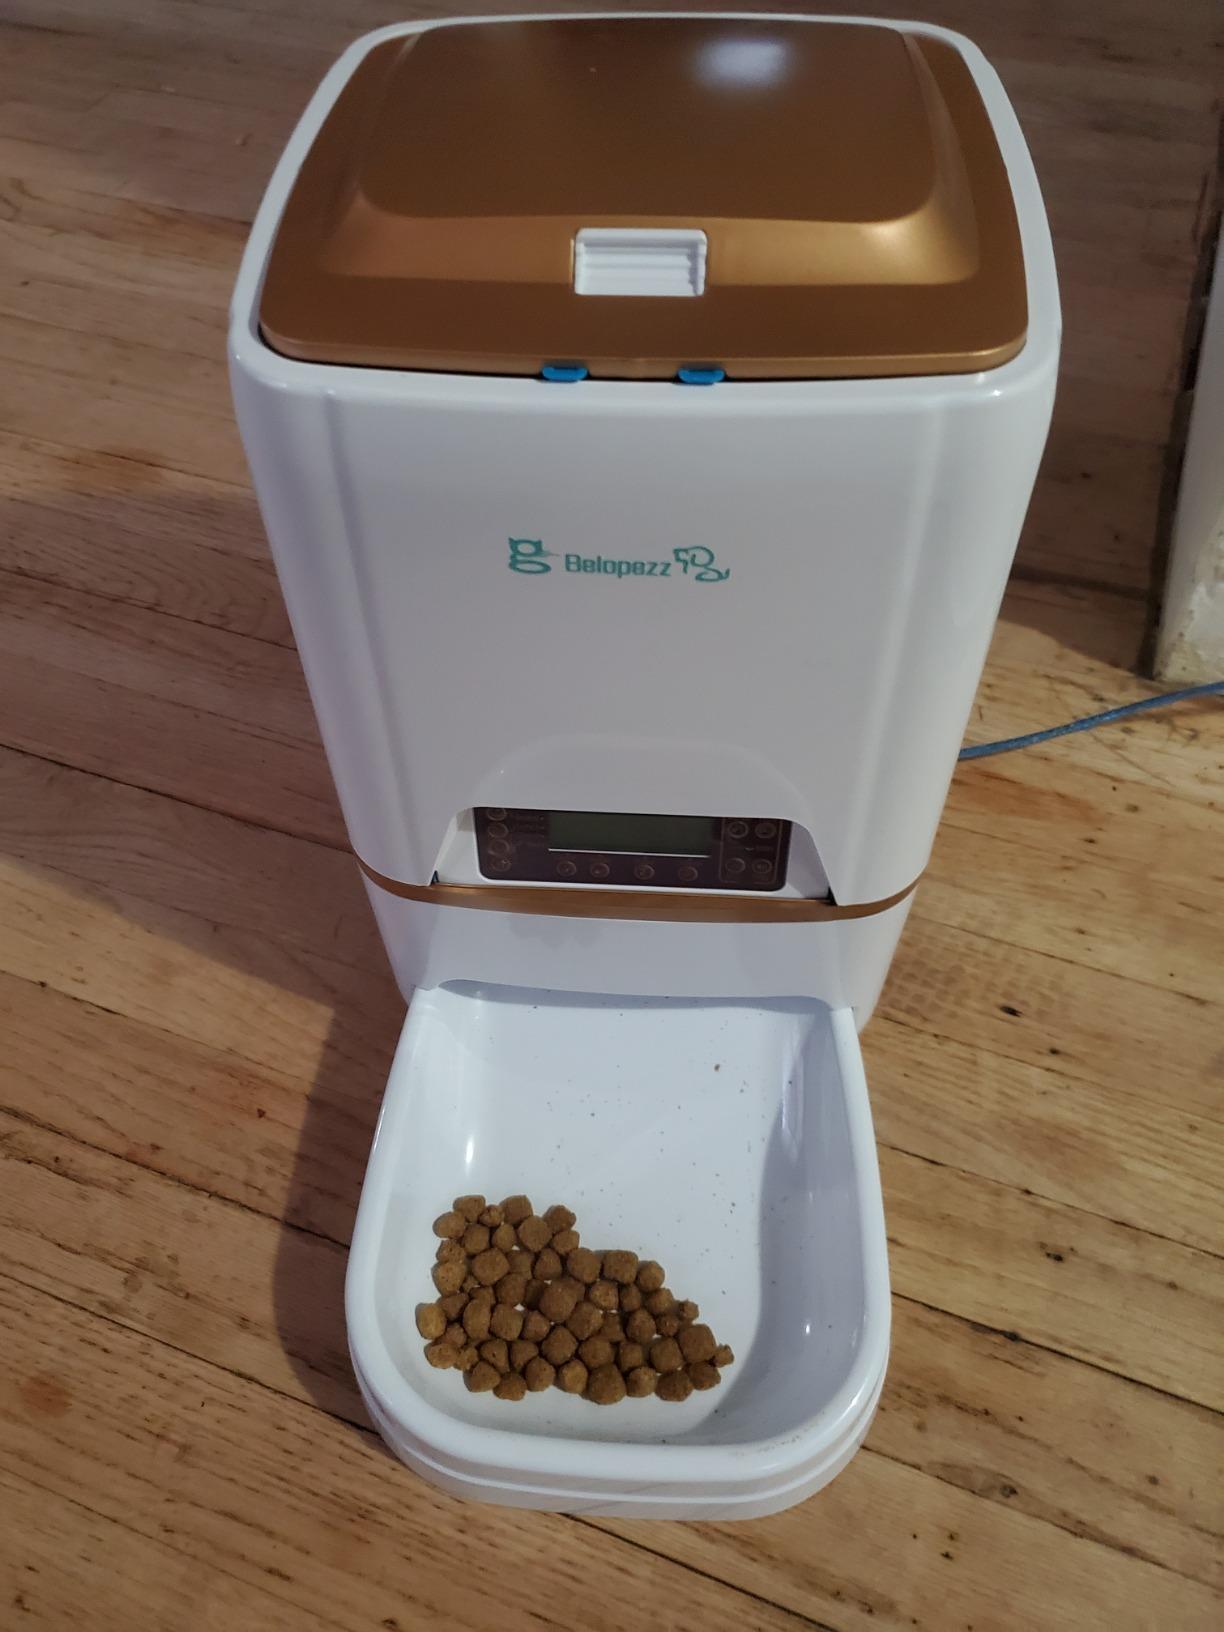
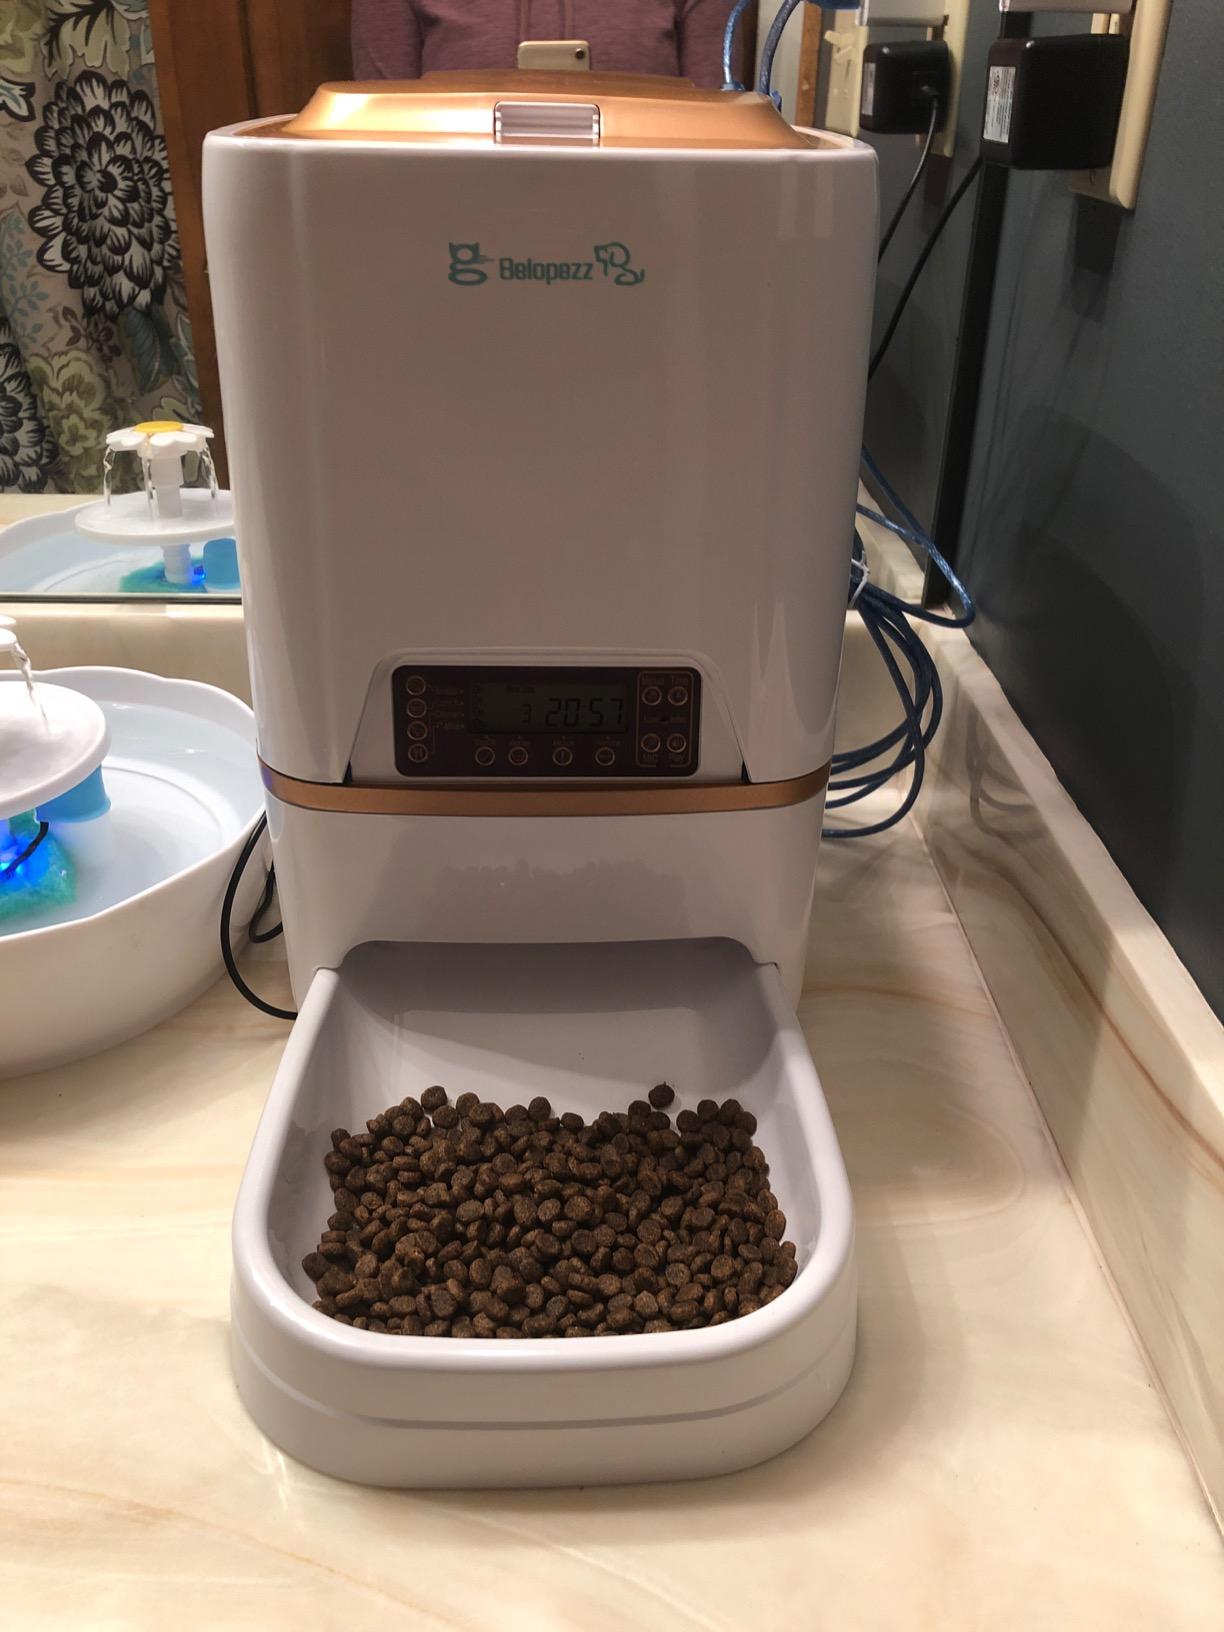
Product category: items_feeder
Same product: yes